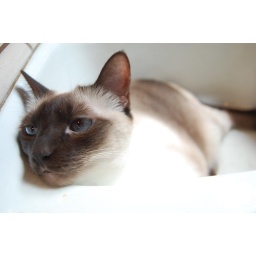
My lovely kitty Sophie taking a rest in the kitchen sink